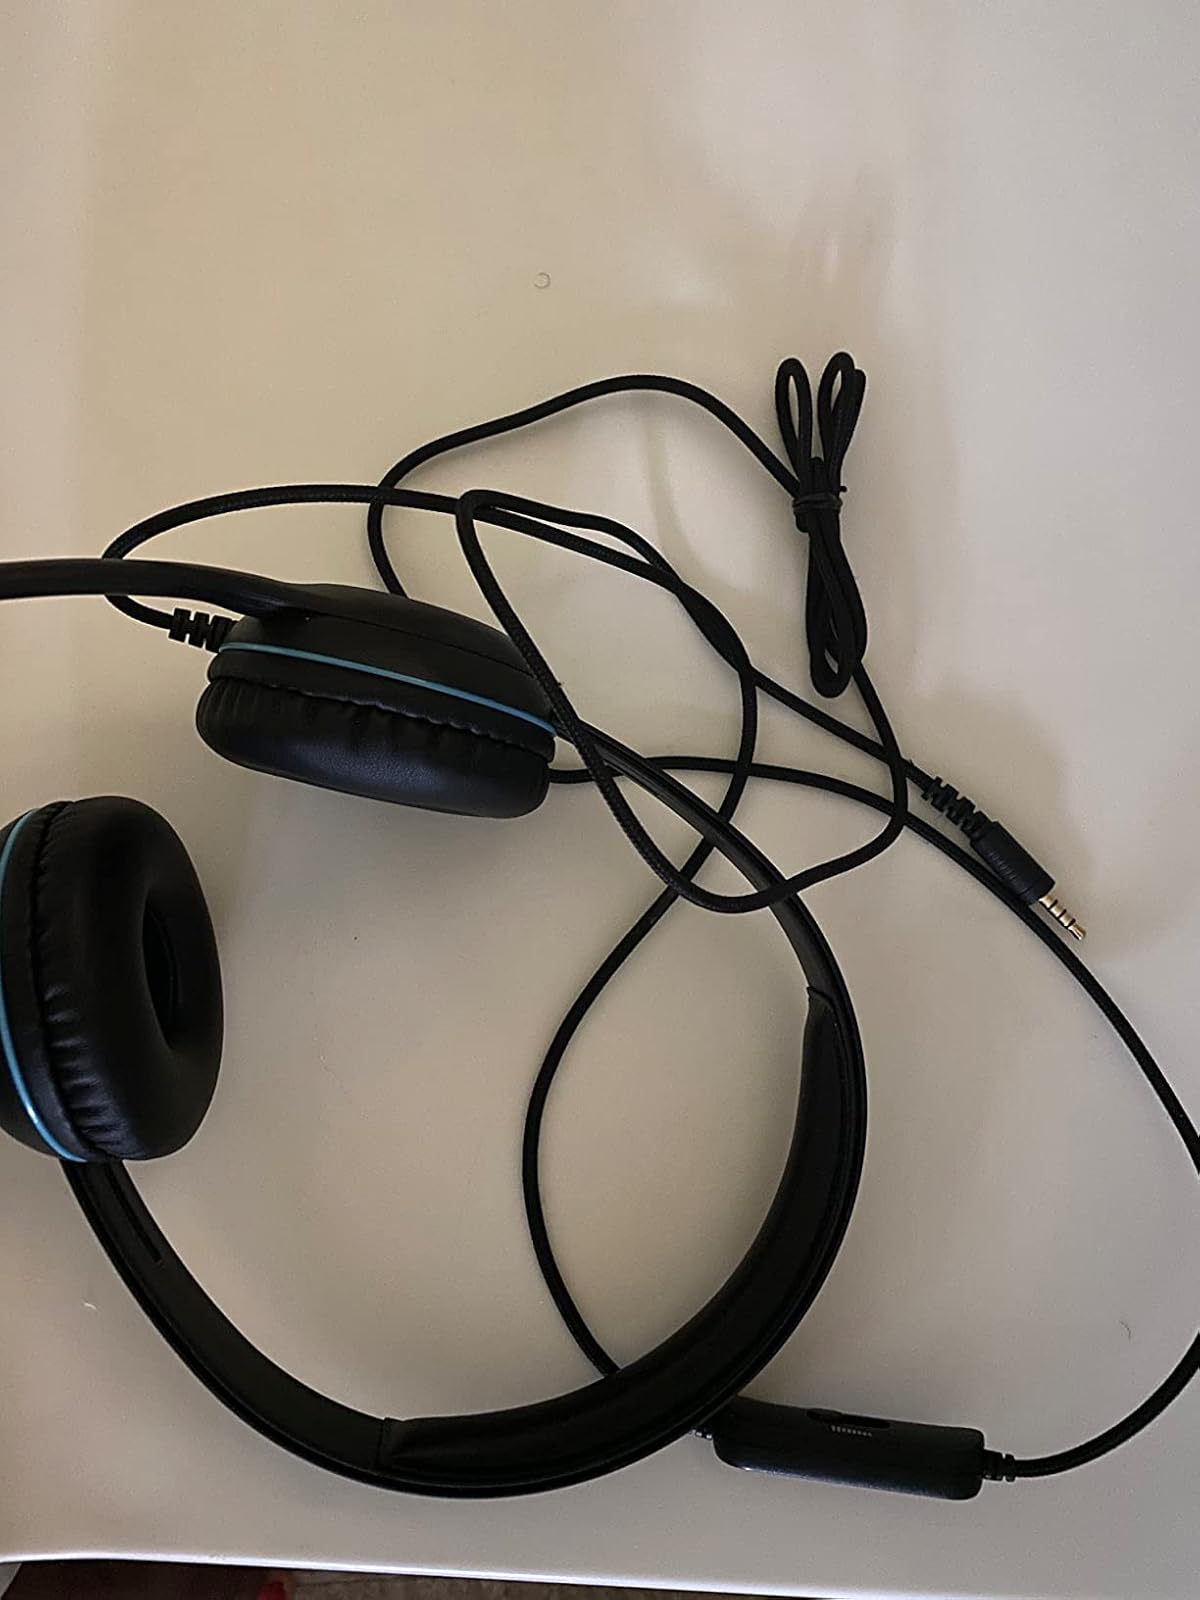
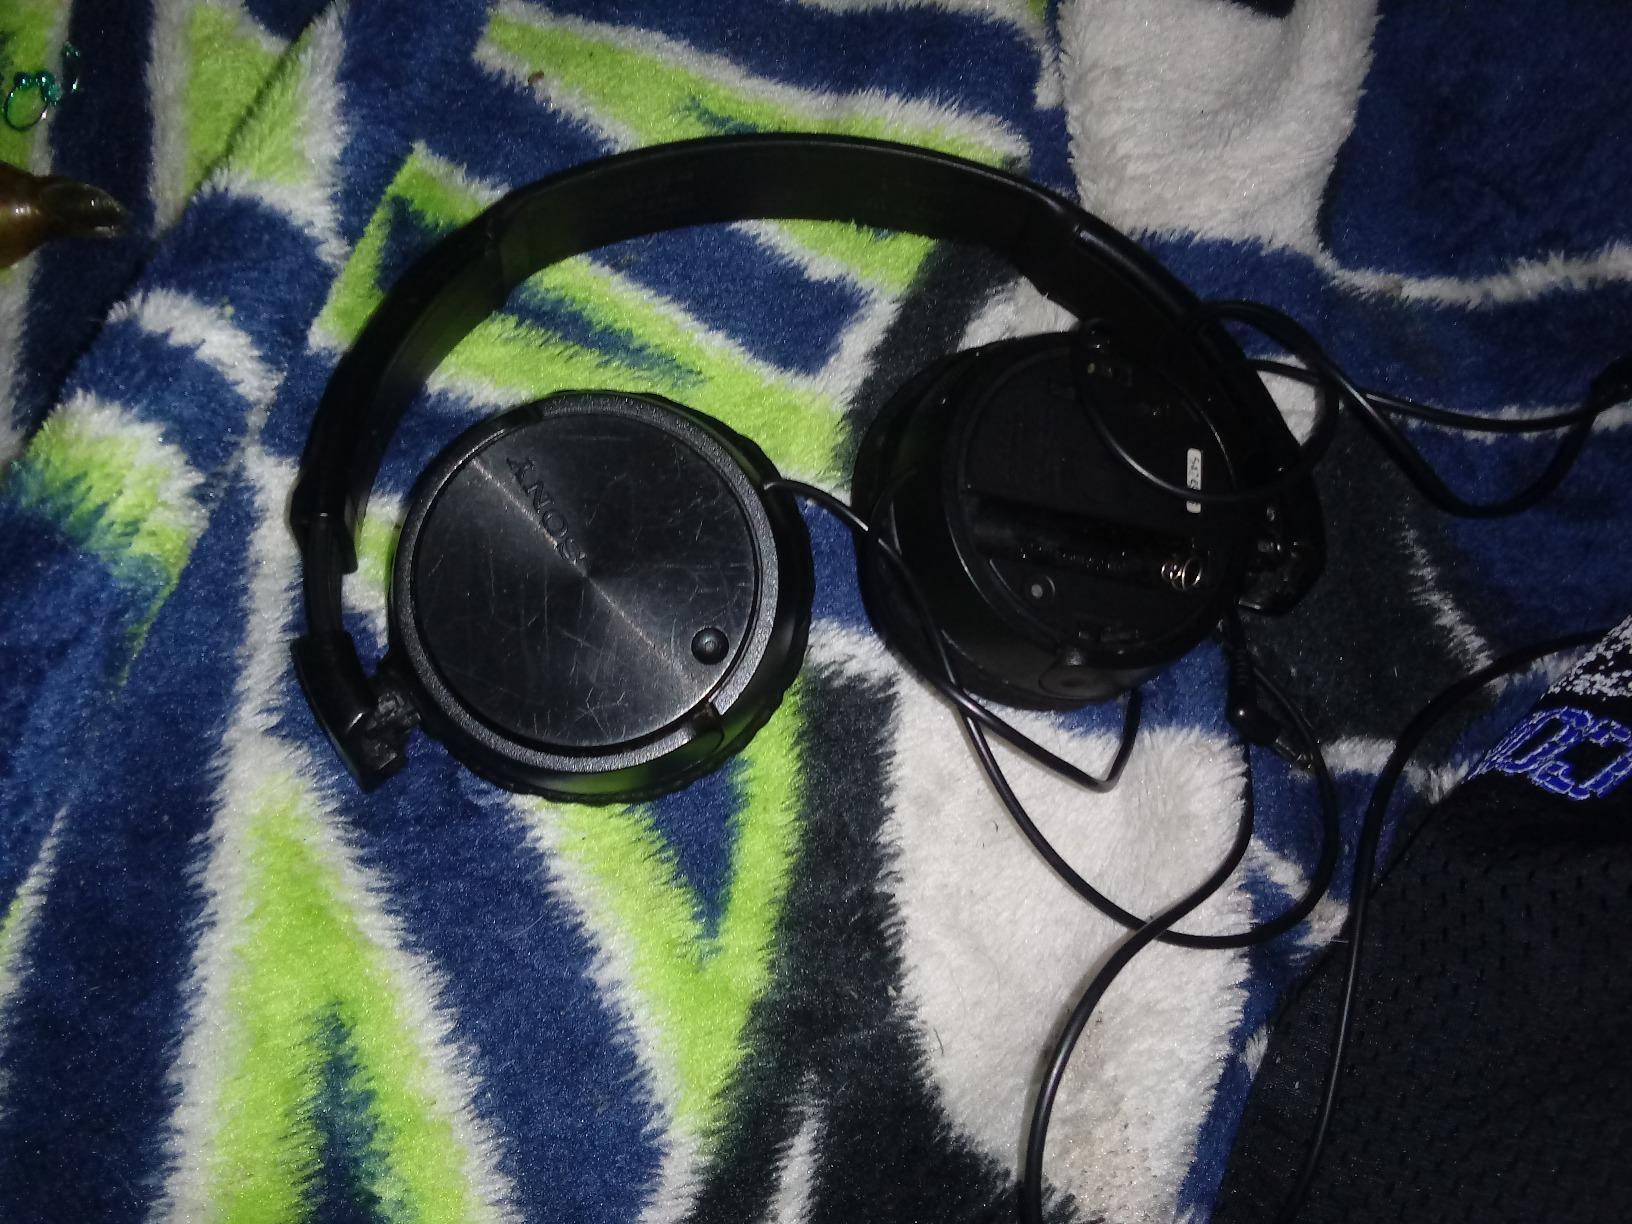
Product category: headphones
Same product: no